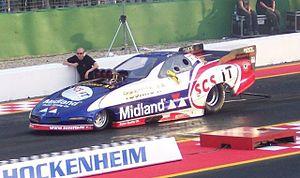
Le dragster est un sport mécanique d'accélération ouvert aux véhicules à deux et quatre roues. Départ arrêté, il s'agit de mettre le moins de temps possible pour franchir une distance de 1/4 de mile, ou parfois de 1/8 mile et depuis 2012 de 1 000 pieds.